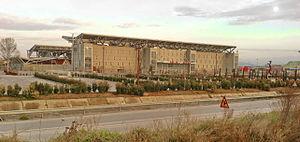
L'AEL Arena est un stade multifonction de 16 118 places assises pour le sport, situé à Larissa.